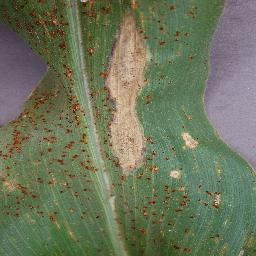
Label: Corn_(Maize)___Northern_Leaf_Blight